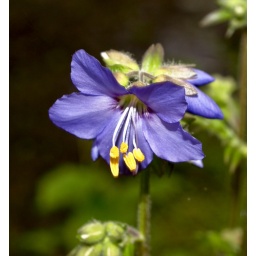
blue flower in Stanley Park